Ohthere

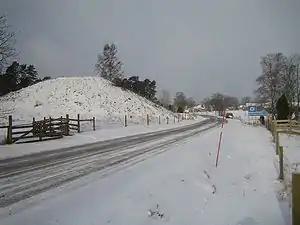
Ohthere's Mound located at Vendel parish, Uppland, Sweden.

Ohthere, also Ohtere (Old Norse: "Óttarr vendilkráka", "Vendelcrow"; in modern Swedish "Ottar Vendelkråka"), was a semi-legendary king of Sweden of the house of Scylfings, who is said to have lived during the Germanic Heroic Age, possibly during the early 6th century (fl. c. 515 – c. 530).